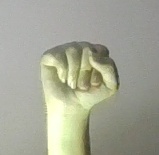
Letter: saad